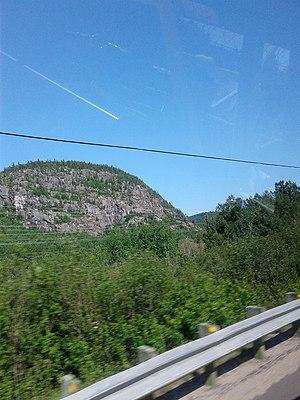
Vue de la route 170 à Saint-Siméon, Charlevoix-Est, Québec
La route 170 est une route provinciale québécoise d'orientation est/ouest située sur la rive nord du fleuve Saint-Laurent. Elle dessert les régions administratives du Saguenay-Lac-Saint-Jean et de la Capitale-Nationale.